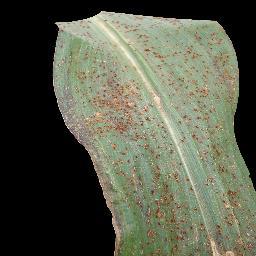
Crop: corn
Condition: (maize)_common_rust